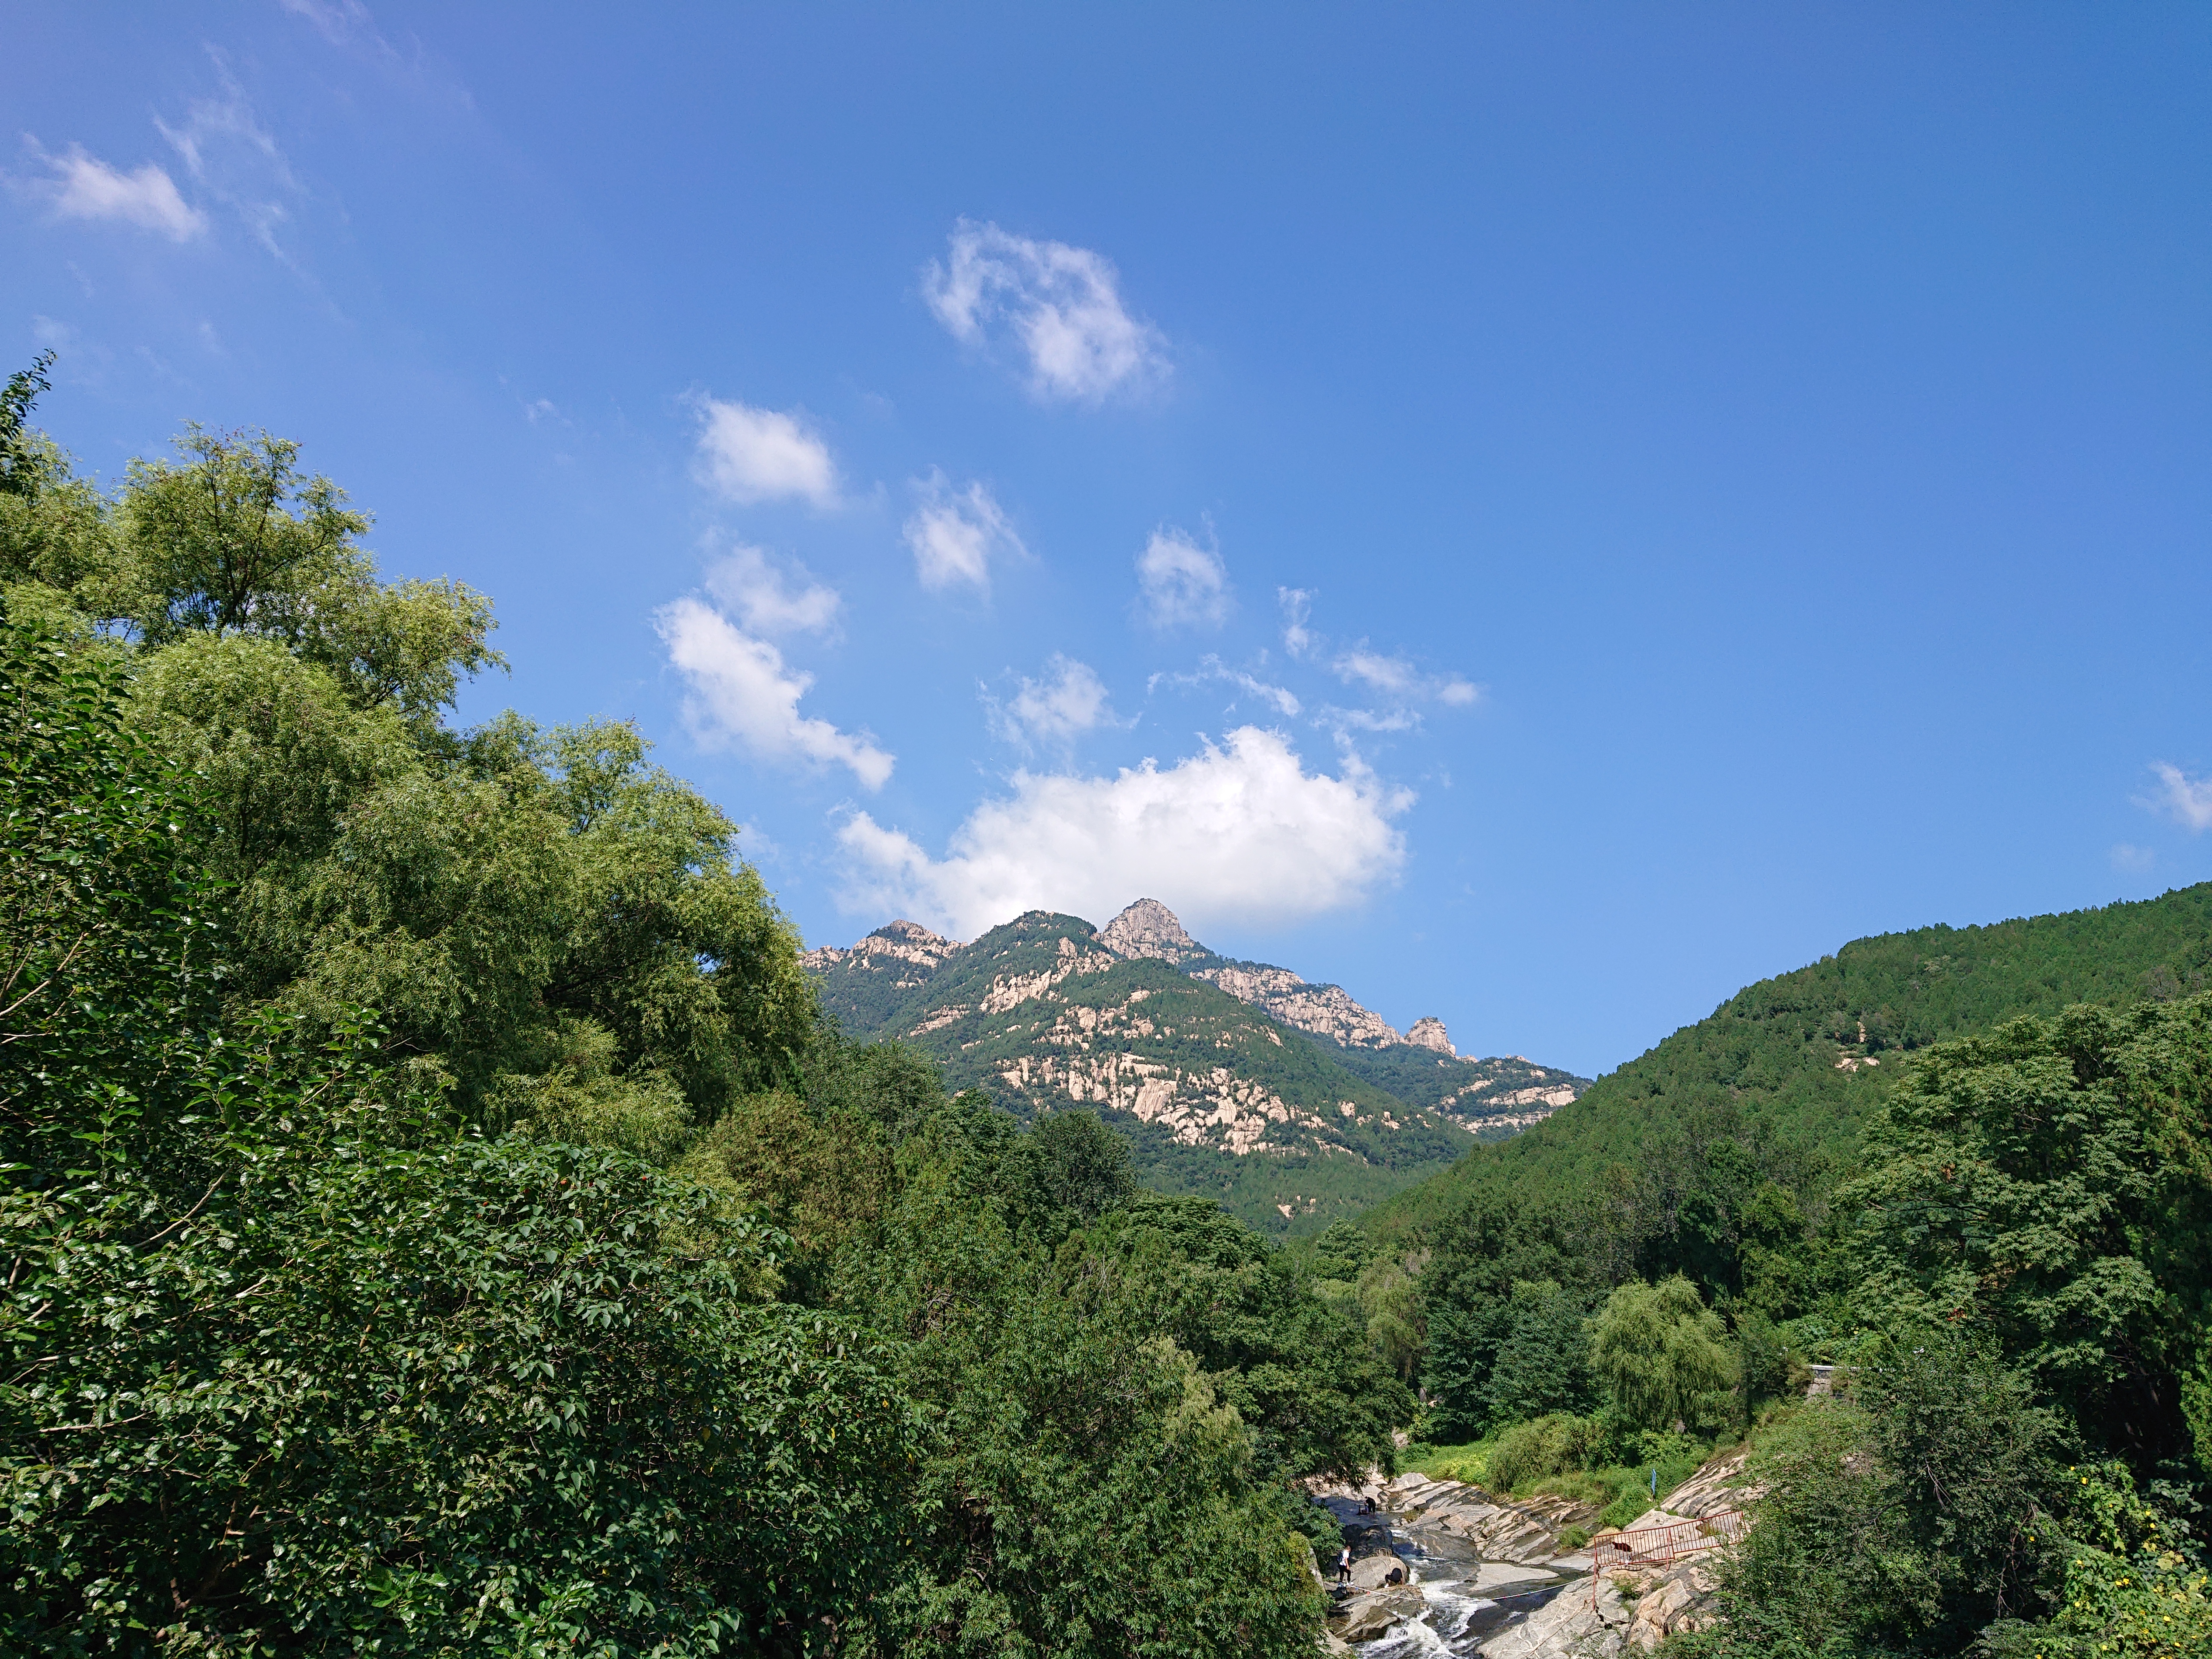
plant, cloud, sky, mountain, tree, natural landscape, biome, cumulus, landscape, road, mountain range, hill, forest, trail, travel, valley, plateau, grass, wilderness, grassland, meteorological phenomenon, temperate broadleaf and mixed forest, jungle, road surface, massif, rock, tropical and subtropical coniferous forests, ridge, chaparral, shrubland, valdivian temperate rain forest, tropics, hiking, rainforest, wadi, leisure, horizon